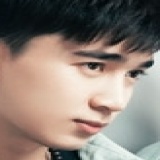
ca sĩ Chi Dân